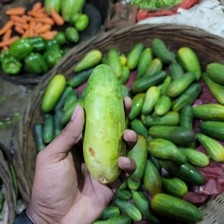
Label: cucumber